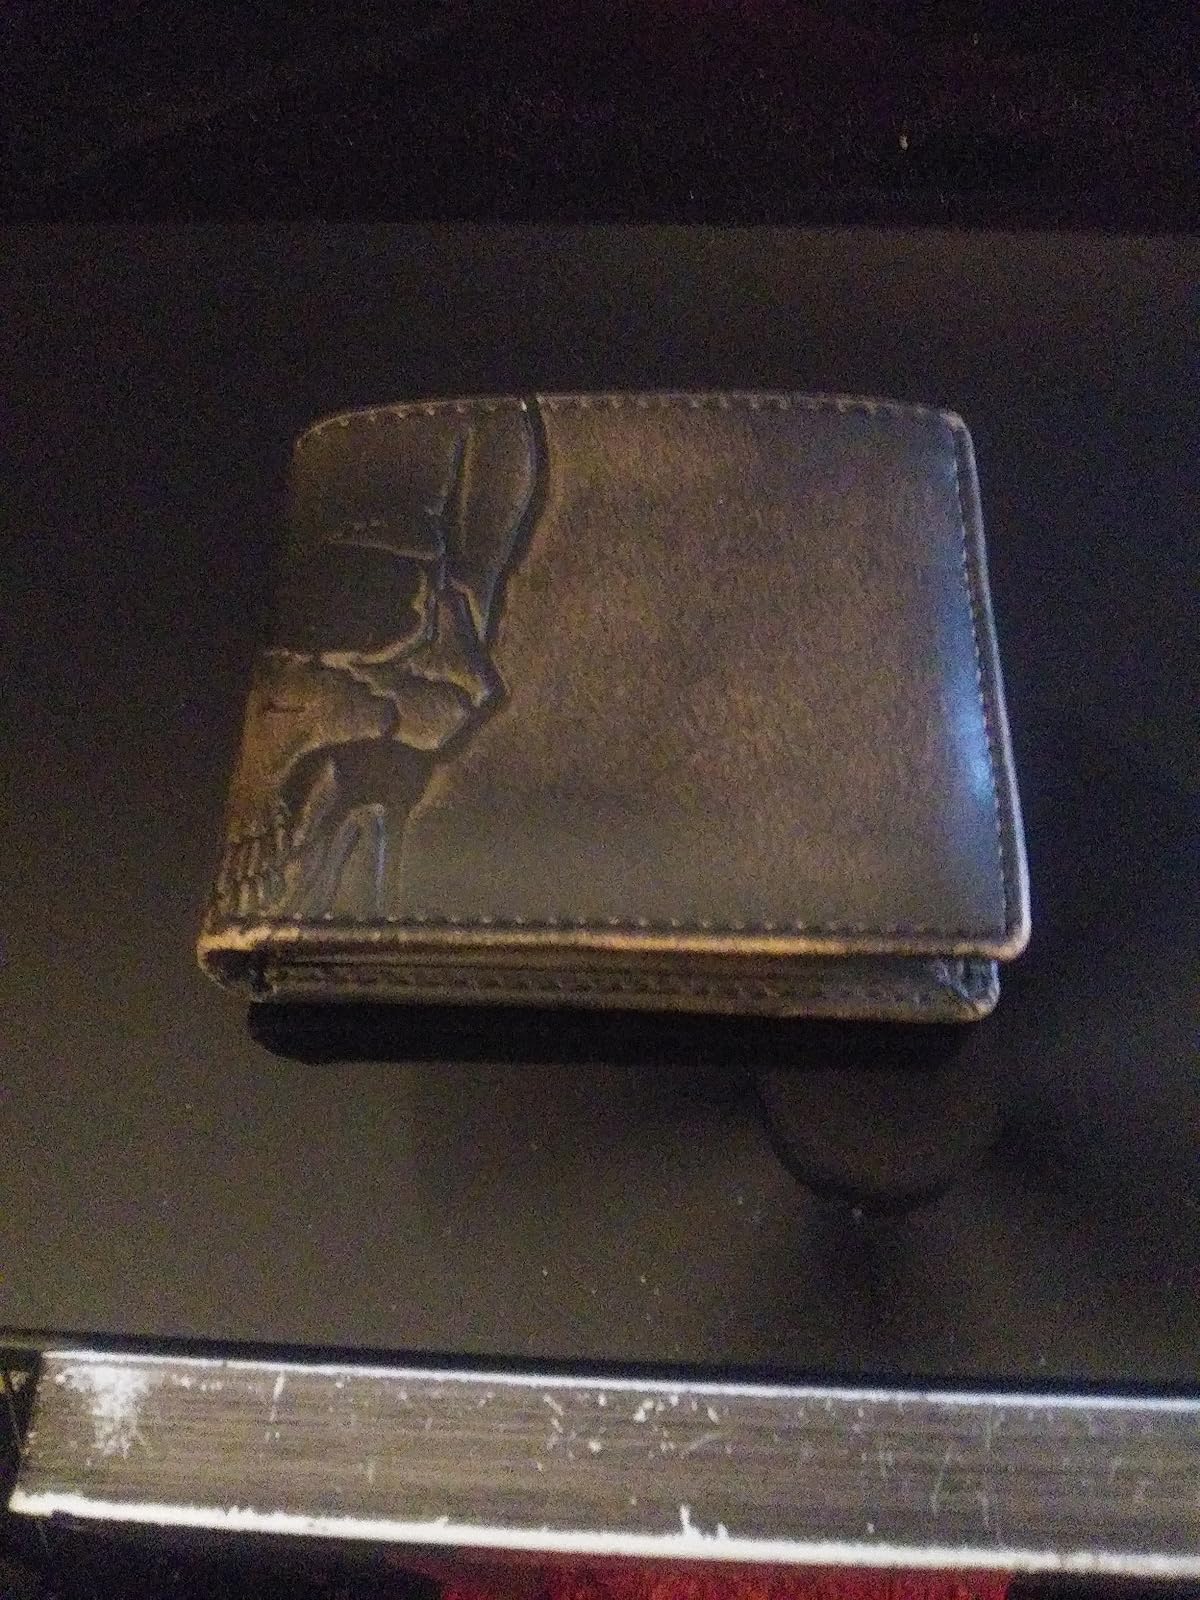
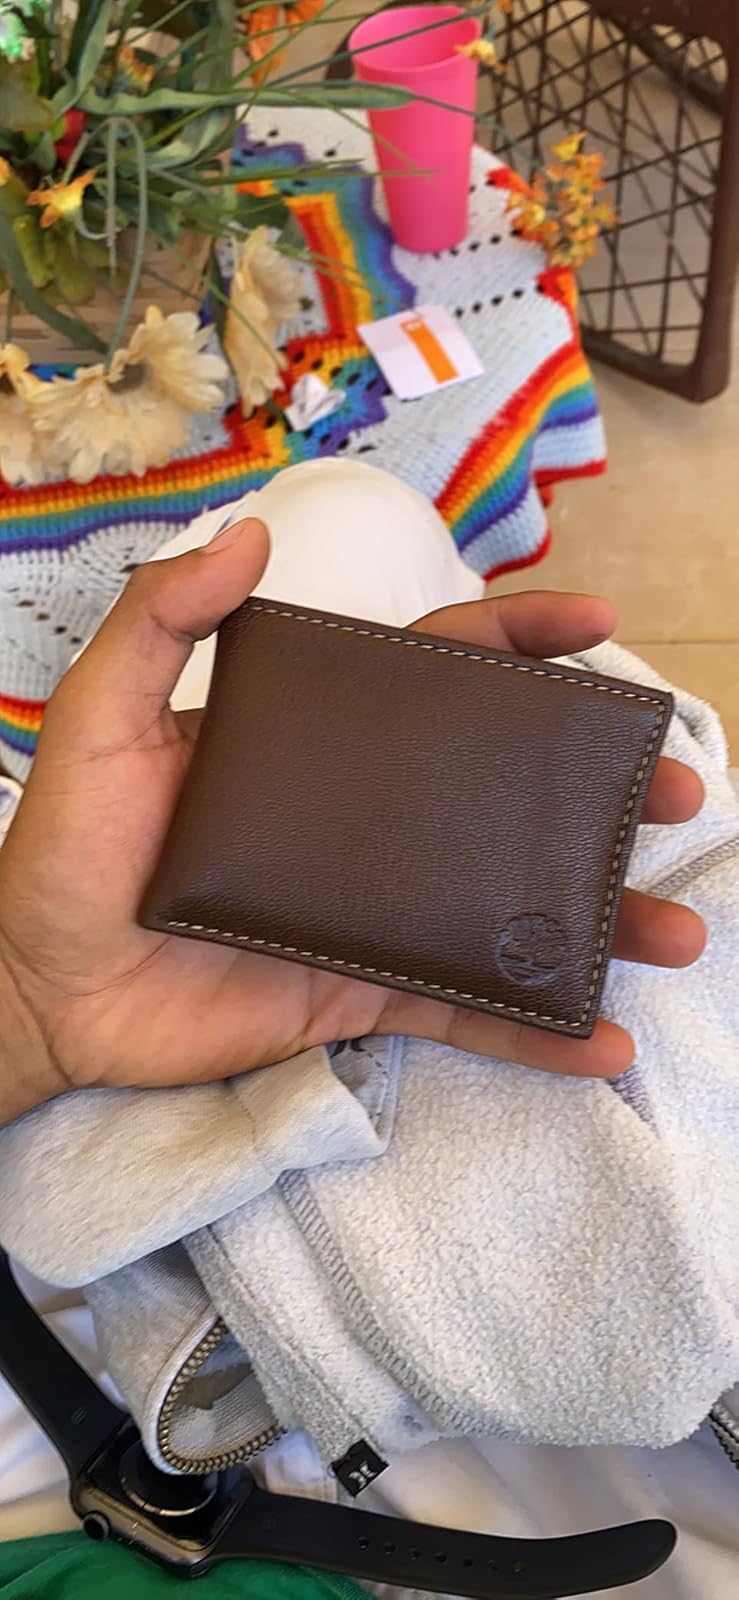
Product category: accessories_wallet
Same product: no